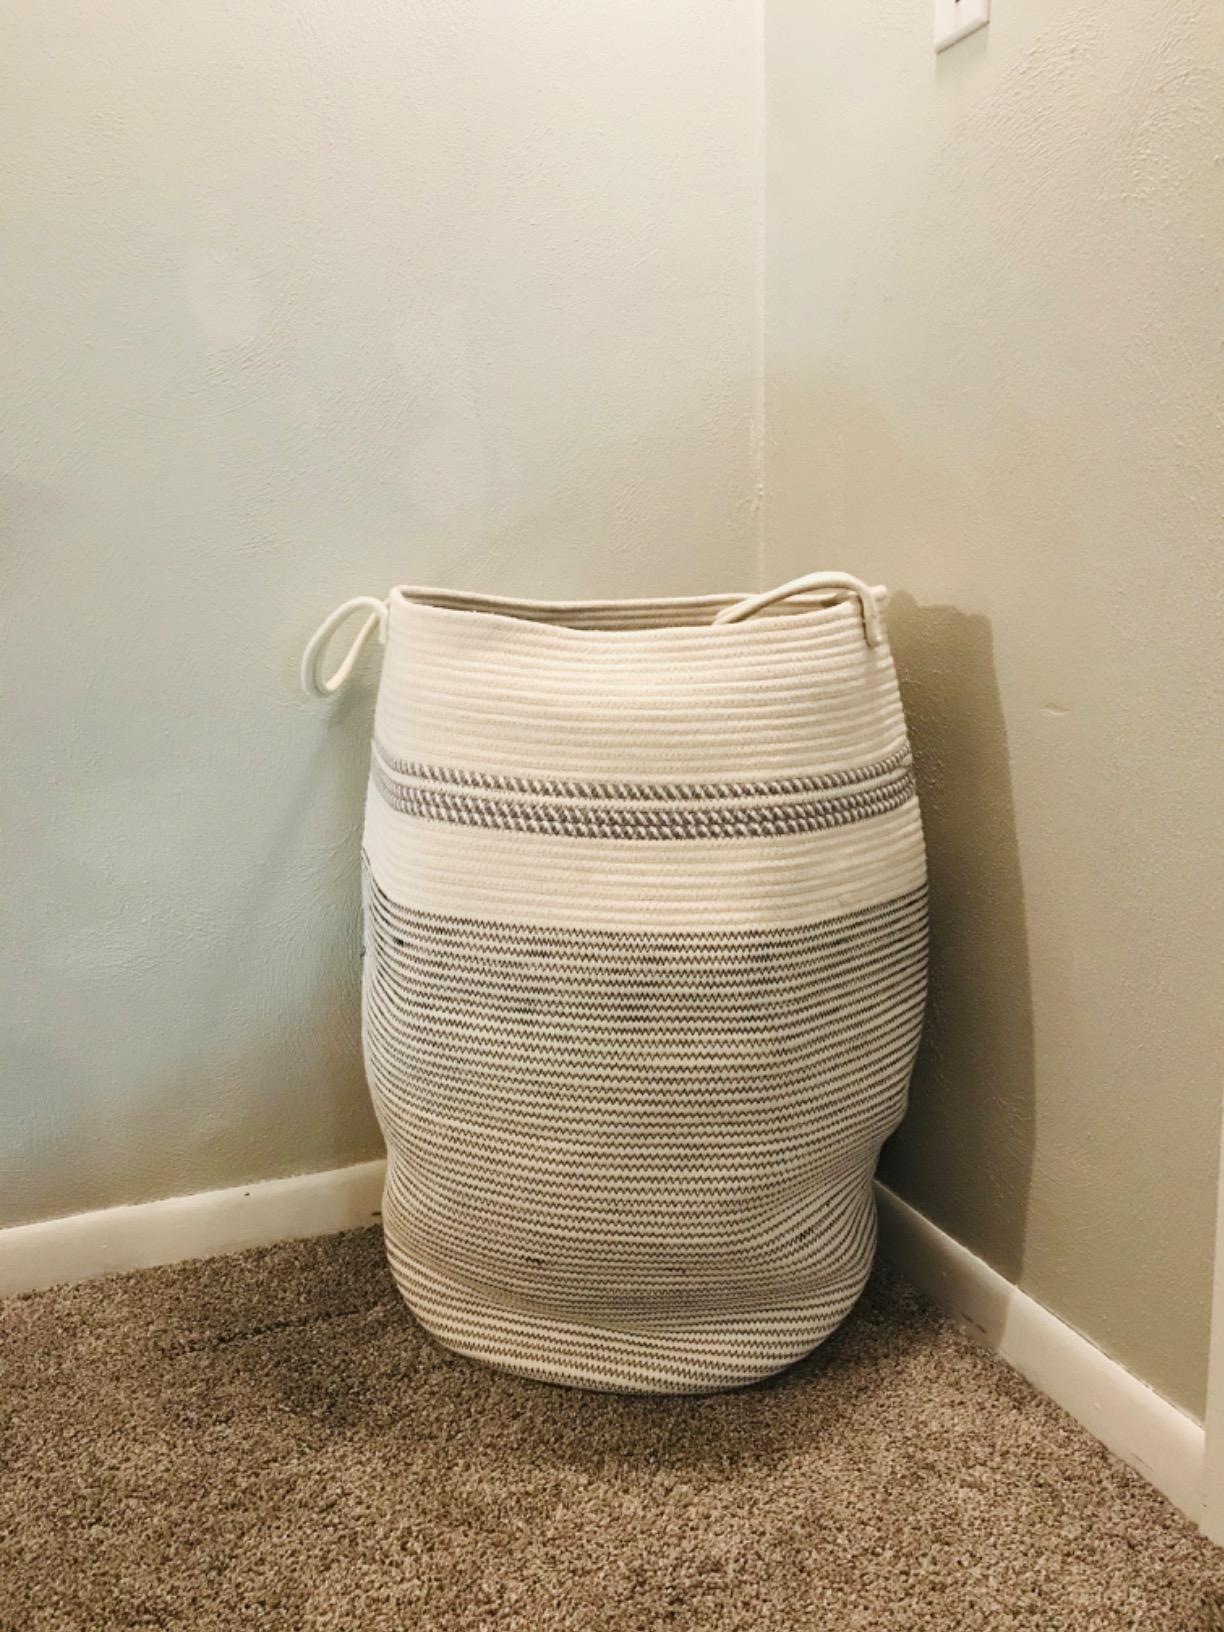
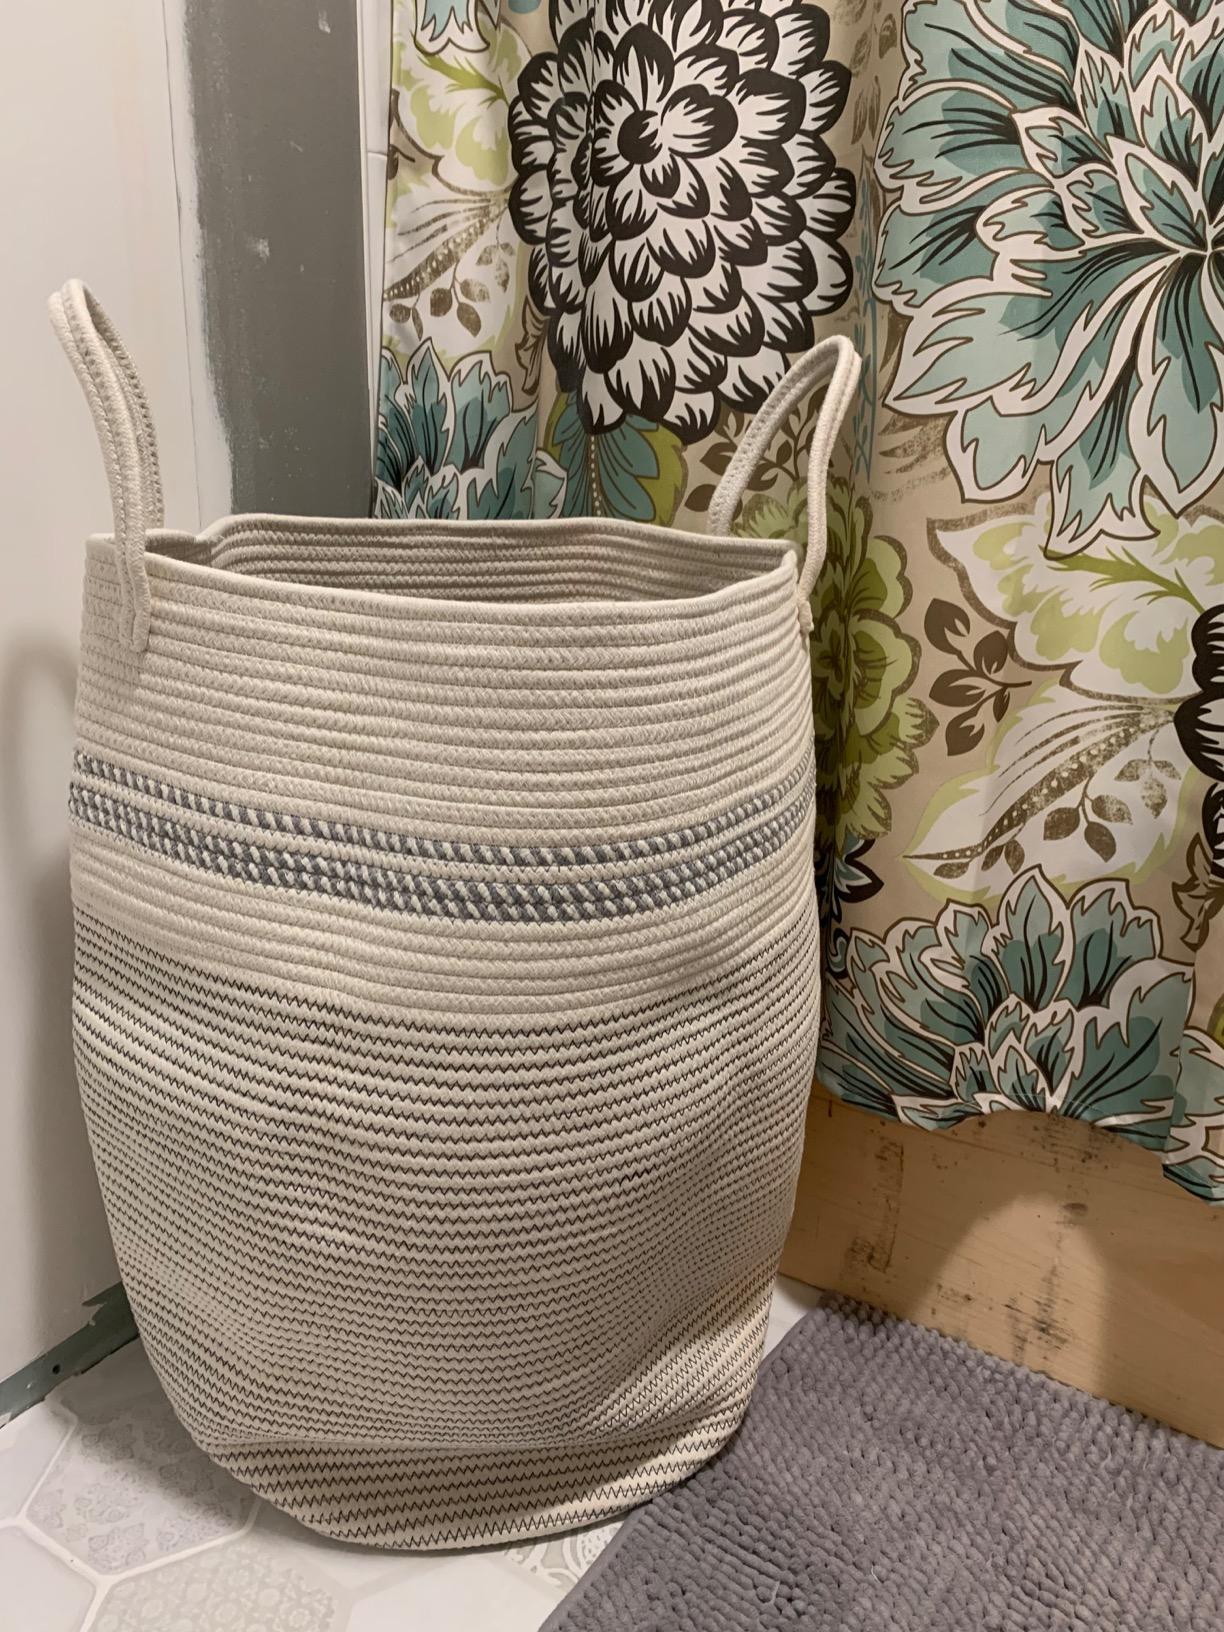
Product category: items_hamper
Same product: yes